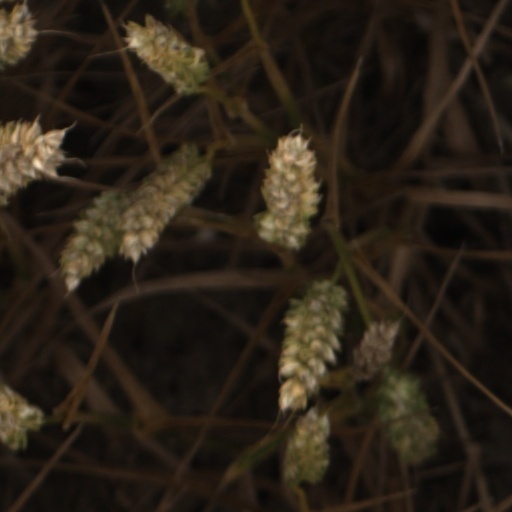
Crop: wheat